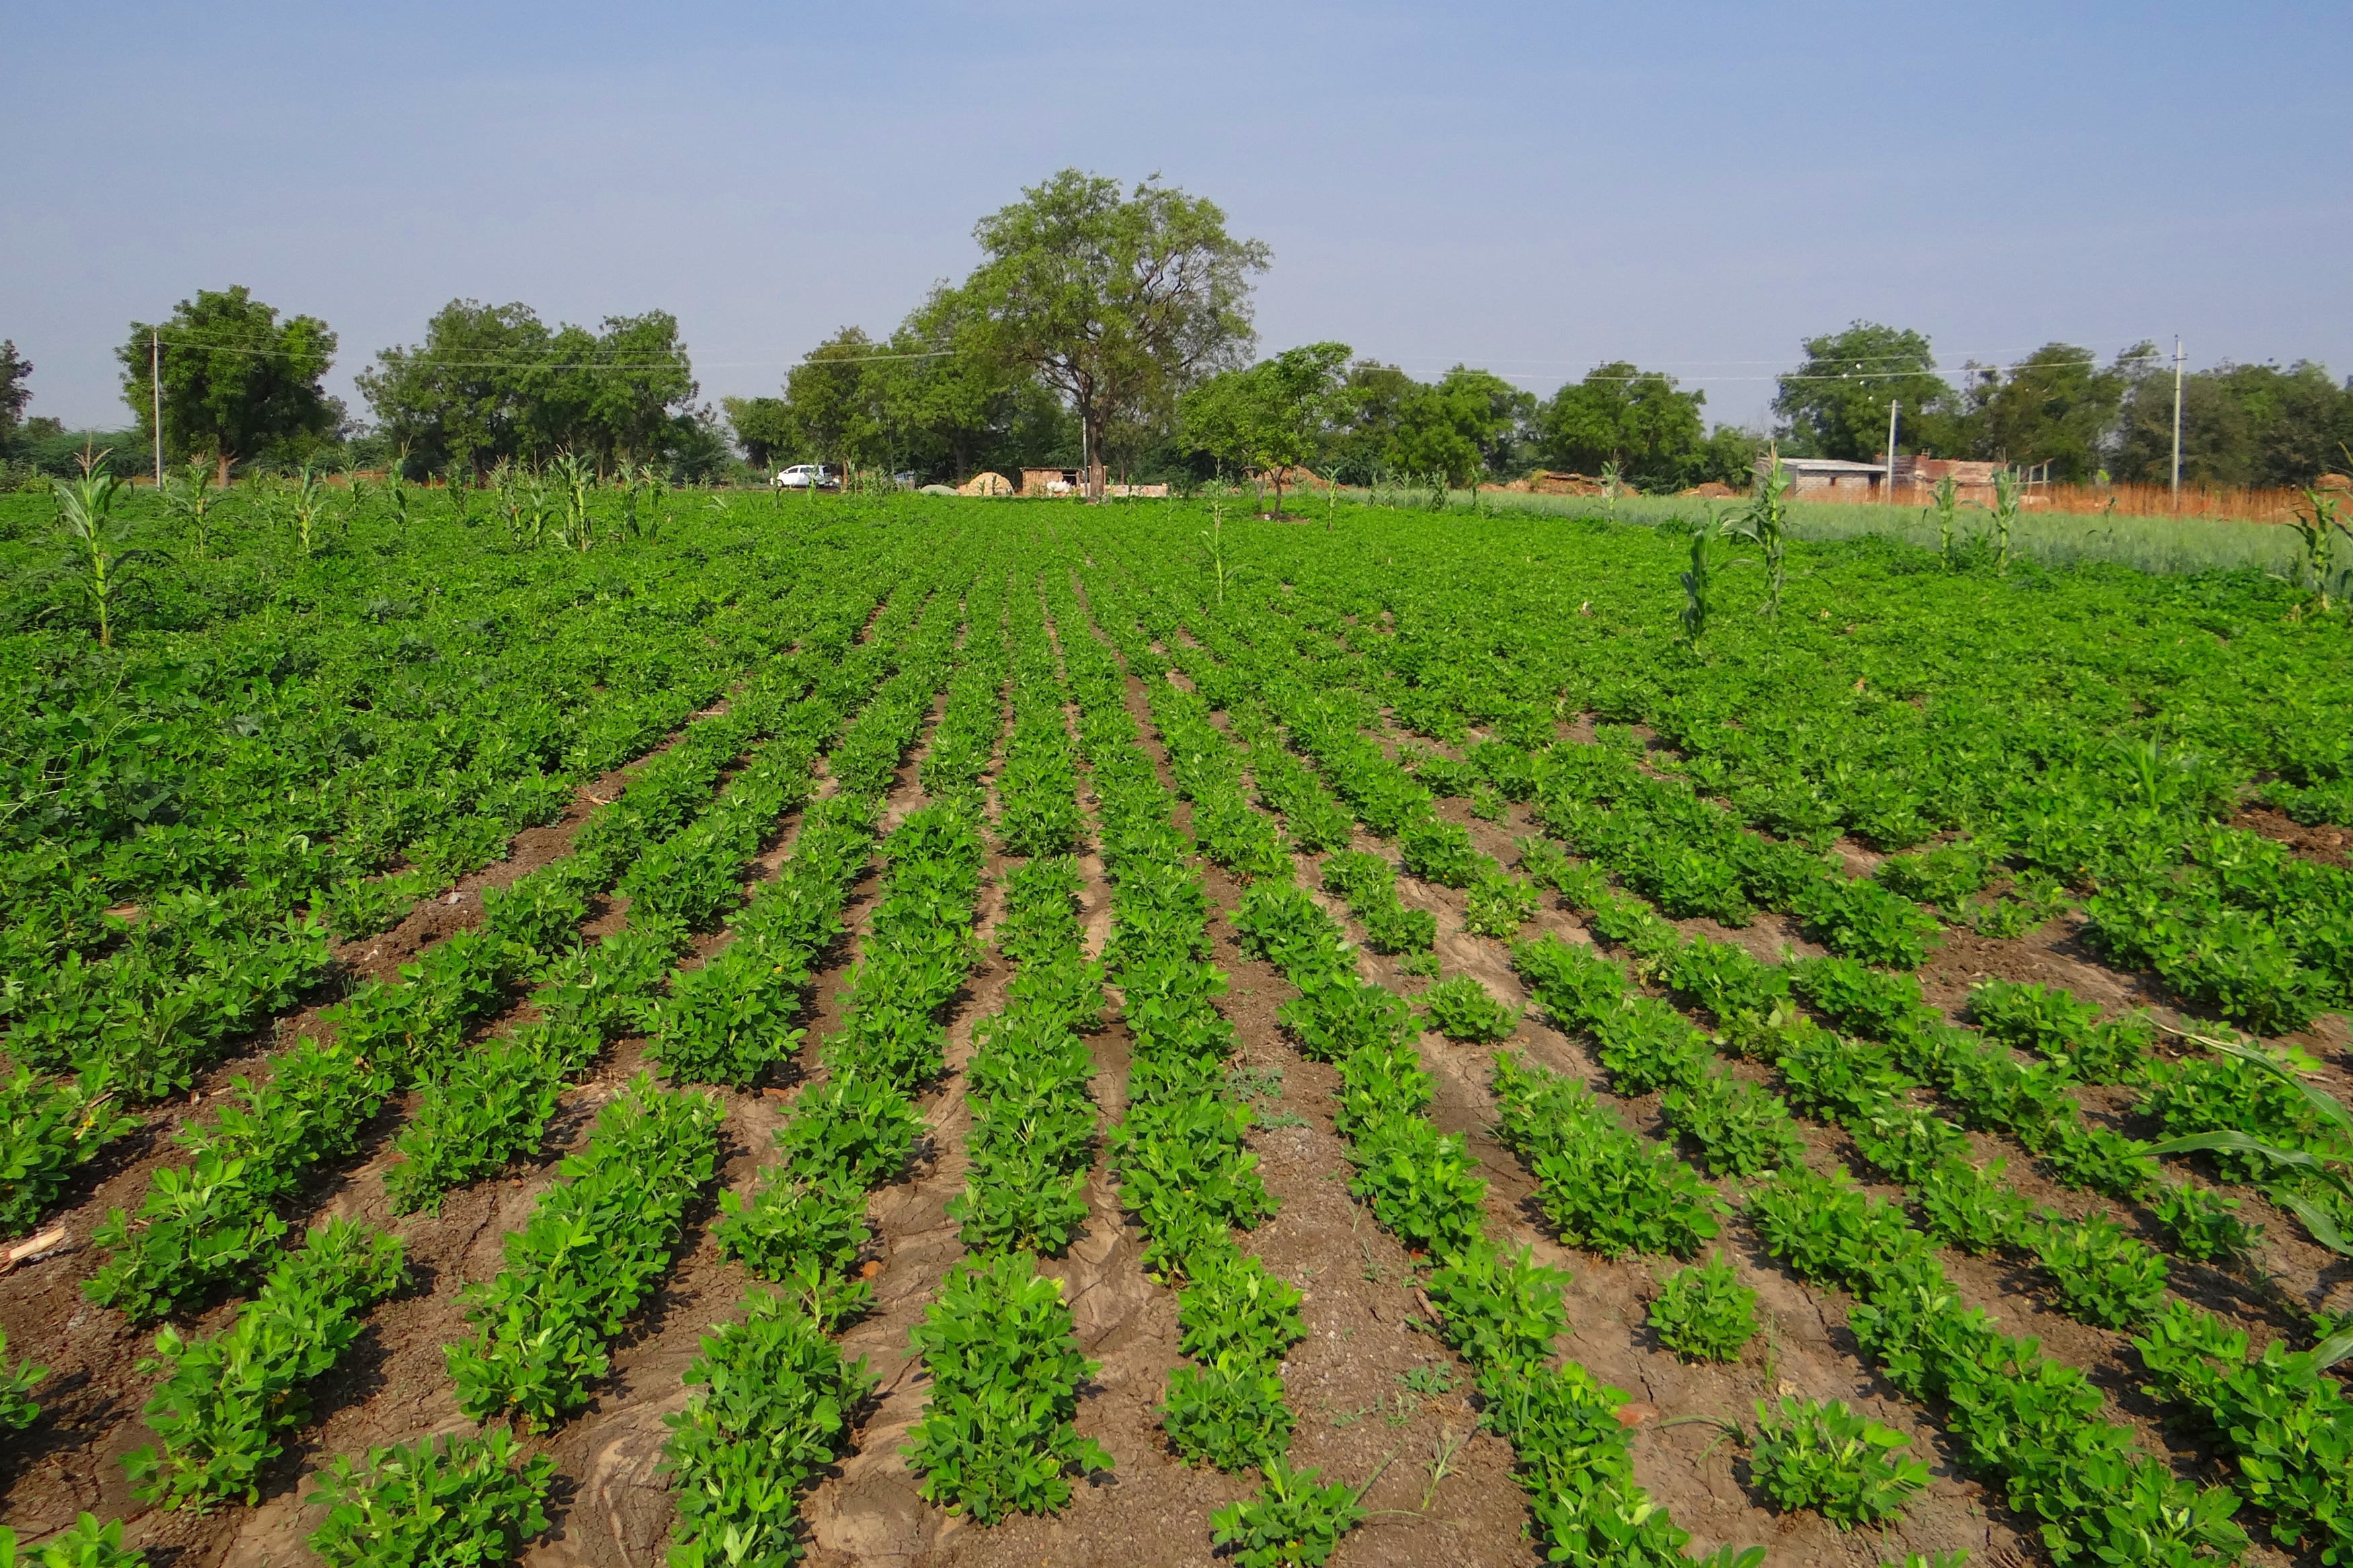
field, farm, produce, crop, soil, agriculture, plain, plantation, india, karnataka, oilseeds, groundnut field, peanut crop